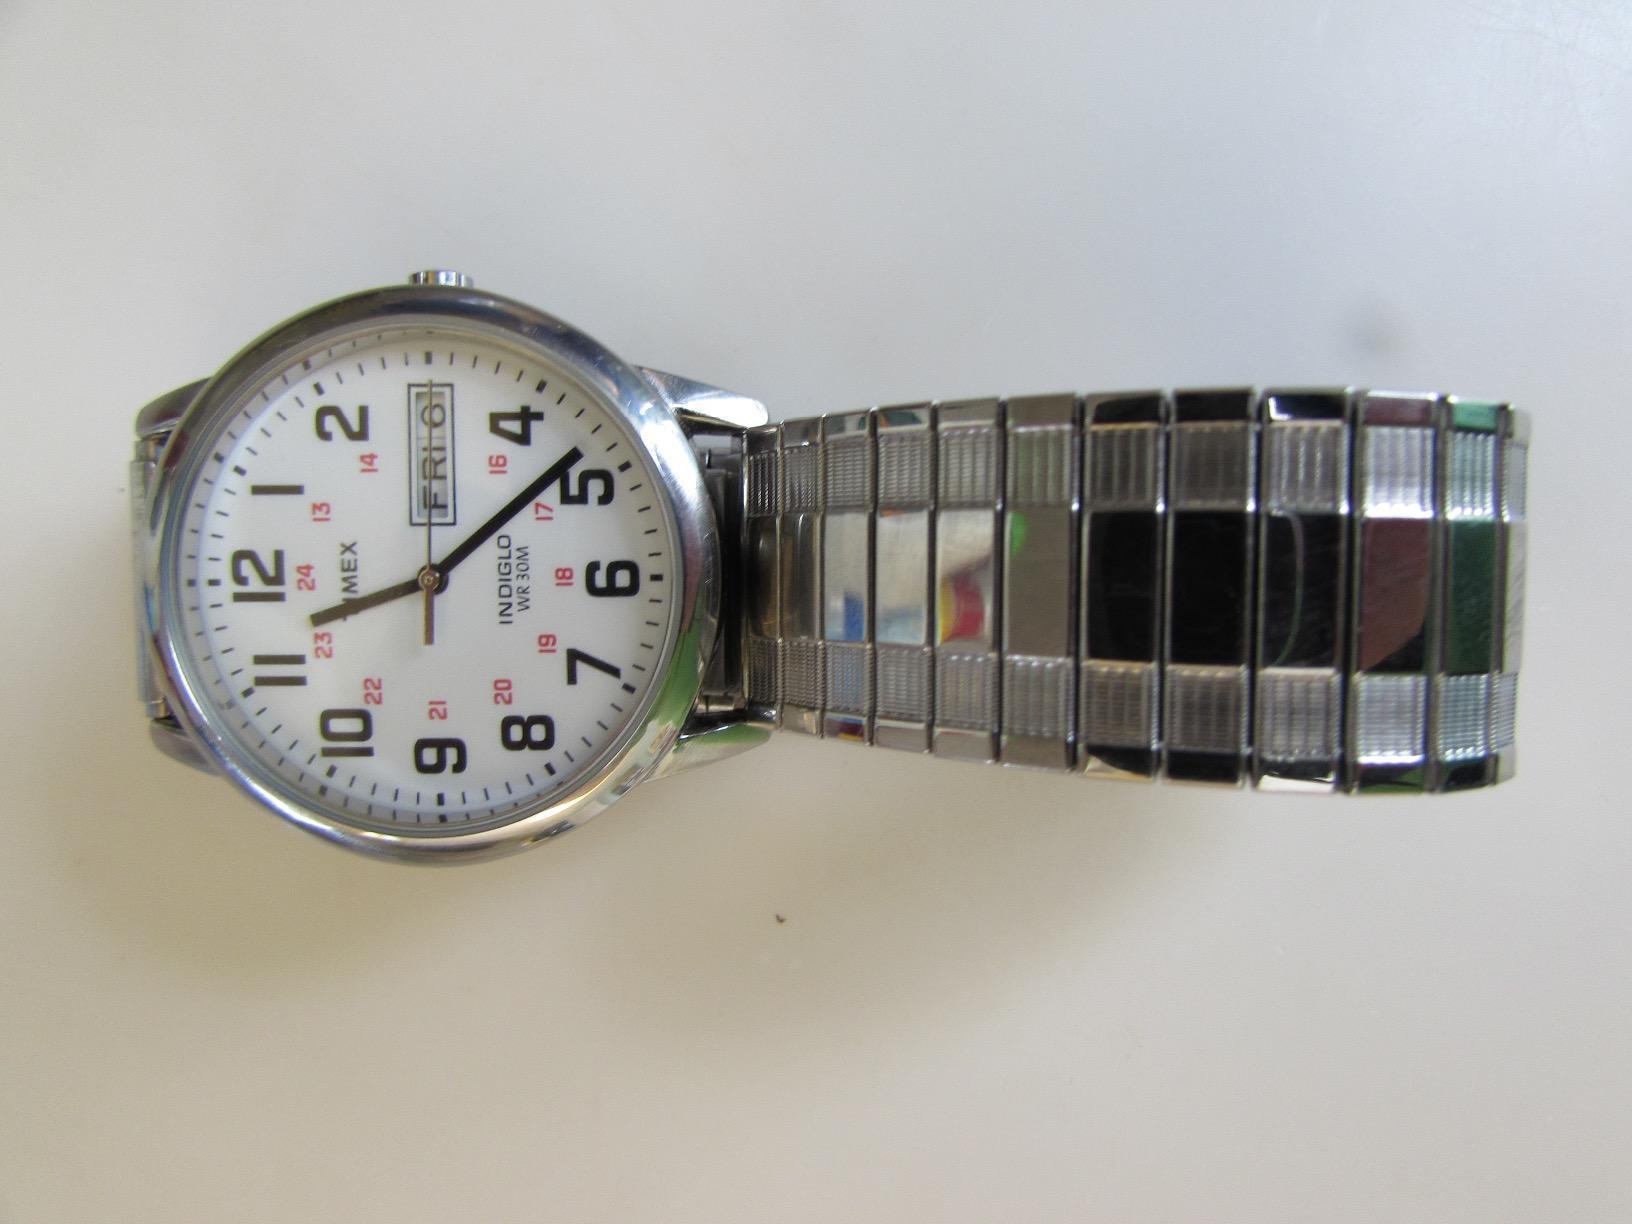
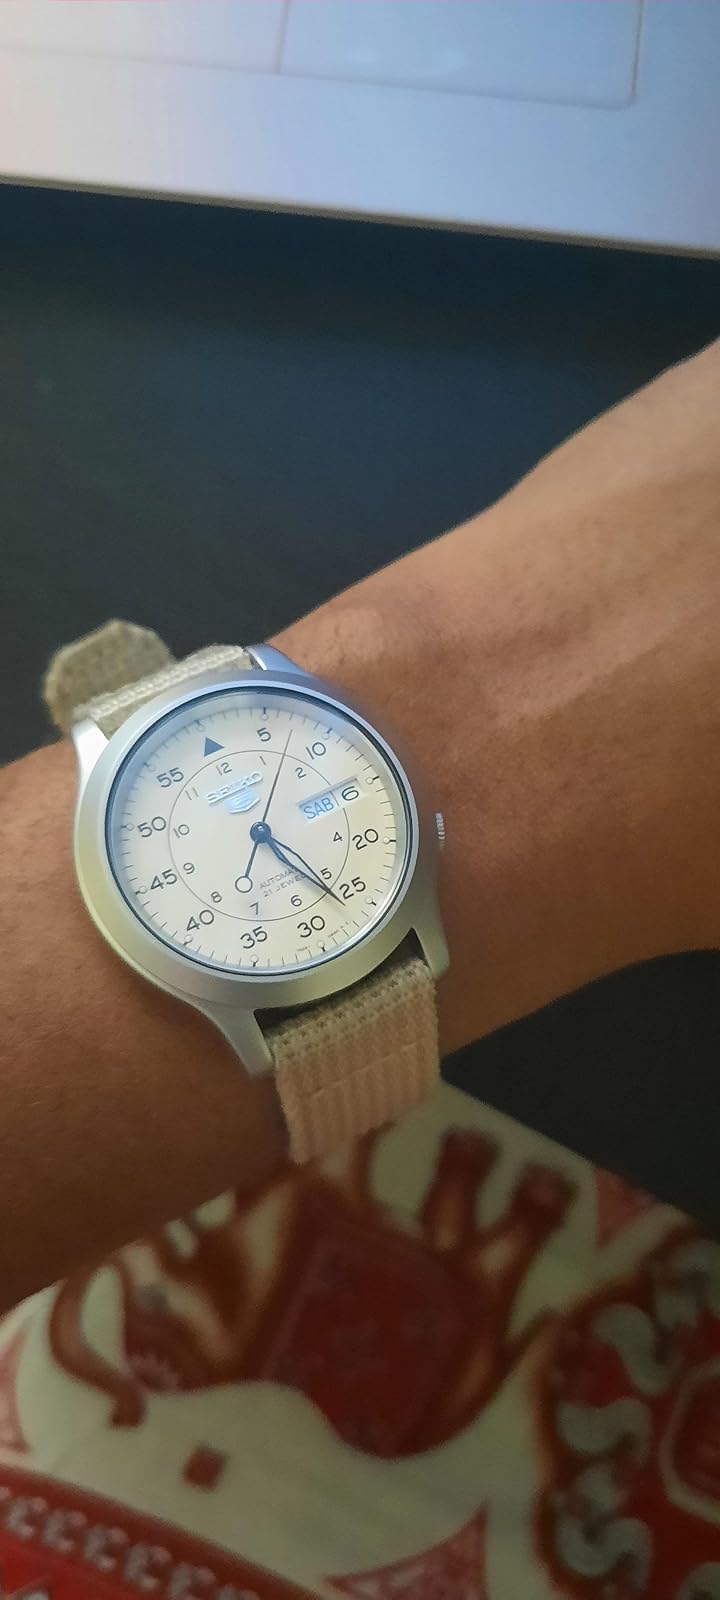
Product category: accessories_watch
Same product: no